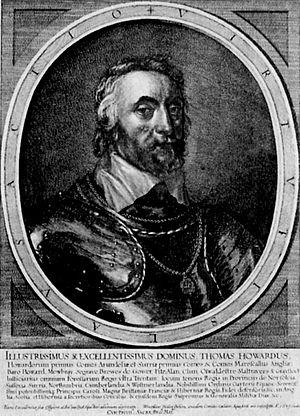
Thomas Howard, 5ᵉ duc de Norfolk était un noble anglais.